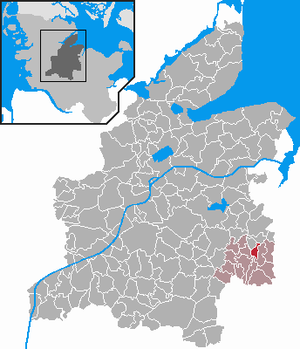
Reesdorf (Holstein)
Kort
Reesdorf er en by og kommune i det nordlige Tyskland, beliggende i Amt Bordesholm i den sydøstlige del af Kreis Rendsborg-Egernførde. Kreis Rendsborg-Egernførde ligger i den centrale del af delstaten Slesvig-Holsten.